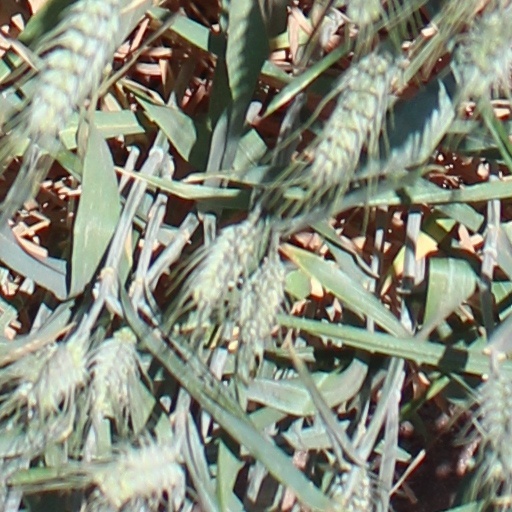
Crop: wheat